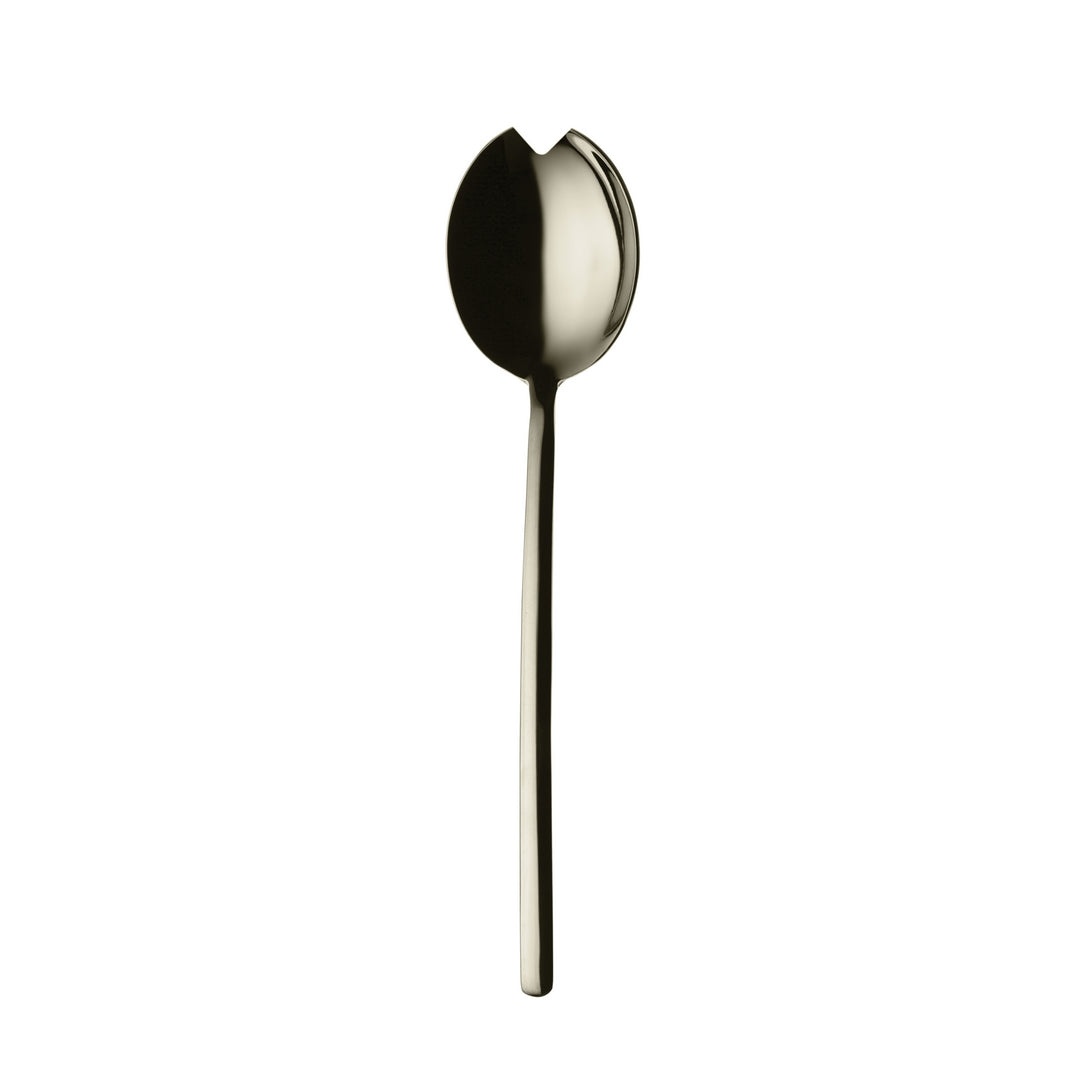
Mepra Salad Spoon Due Champgne 9.25 inch SKU: '10921122
Dishwasheer safe. Made in Italy with the highest quality of 18/10 stainless steel, very durable, ergonomic. Tested and guaranteed for more than 3 washes in commercial dishwasher. Stainless Steel is coated with PVD Titanium Coating. The finish is durable, inoxidable, dishwasher safe and food safe. The production process is not galvanic and do not produce pollution. The special Titanium Plating Process, Originaly developed by NASA, gives to the surface of Stainless Steel an extra-hardness and makes it dishwasher safe. Enhance your dining experience with this beautiful Italian flatware!
Brand: Mepra
Category: Home & Garden > Kitchen & Dining > Kitchen Tools & Utensils > Salad Dressing Mixers & Shakers